Artistic Dress

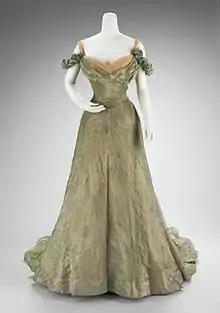
Ball gown designed by Jacques Doucet, 1898–1900, with characteristics of the aesthetic dress movement : simple in design, "yet extravagant by the choice of materials used. The sheer overlayer is enhanced by the solid lamé underlayers and a sense of luxury is added by the hidden lace flounce at the hem."

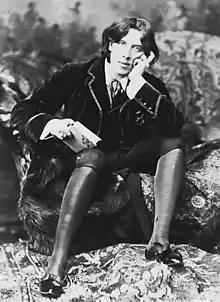
Oscar Wilde in his aesthetic lecturing costume, 1882. Photo by Napoleon Sarony. Wilde wrote about aesthetic dress movement in his recently rediscovered treatise The Philosophy of Dress.

Aesthetic dress of the 1880s and 1890s carries on many of the external characteristics of Artistic dress (rejection of tightlacing in favour of simplicity of line and emphasis on beautiful fabrics), even though, at its core, Aestheticism rejected the moral and social goals of the Victorian dress reform that was its precursor. The Aesthetes' belief that the Arts should provide refined sensuous pleasure was a direct rejection of the reverence for simplicity and handwork propounded by William Morris.